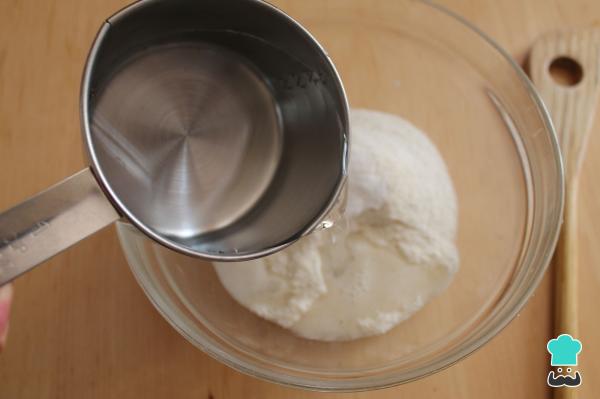
Cuando tengas el relleno preparado, forma las arepas. Son muy fáciles de elaborar, tan solo añade en un bol una taza de harina precocida de maíz junto con la sal y ve añadiendo el agua poco a poco. No la incorpores de golpe, tal vez no la necesites toda. Ve mezclando hasta conseguir una masa lisa y homogénea que sea maleable y no se pegue en las manos, pero tampoco dejes una masa muy dura o se te cuarteará al cocinar.